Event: Nepal Earthquake
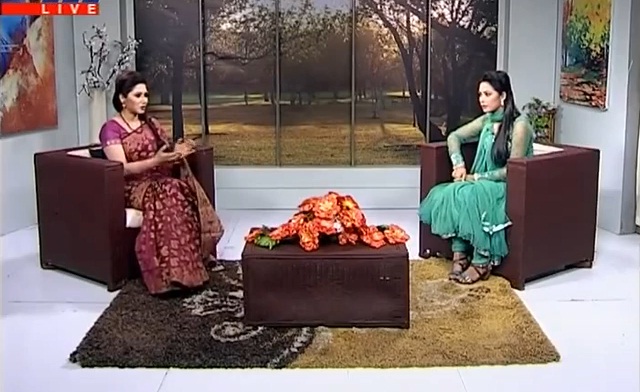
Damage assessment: no_damage